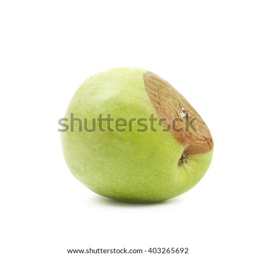
rotten green apple fruit isolated over the white background